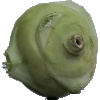
Label: kohlrabi